Anarchism in China

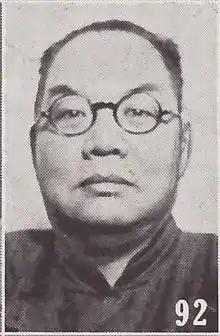
Jiang Kanghu, a former member of the Paris group and founder of the Chinese Socialist Party.

Upon his return to China in 1910, the Paris anarchist Jiang Kanghu also began to promote socialism, which he had learnt of during his time as a contributor to the "New Era". He advocated for women's education alongside socialism, which attracted the attention of Imperial authorities, although he managed to escape punishment. Shortly after the uprising against the Qing began, Jiang established the Chinese Socialist Party, the country's first socialist organization. The party had a program which advocated the abolition of racial boundaries, inheritance and all taxes except the land tax. The party grew quickly, eventually coming to claim 200 branches with 400,000 members across the country, made up of a largely heterogeneous membership which included both anarchists and social democrats. In a lecture given at a party meeting, Sun Yat-sen declared his commitment to a socialist program, which would utilize a single-tax policy and controls on monopolies, holding the ideas of Henry George alongside that of Karl Marx. Sun and Jiang were both criticised by the anarchist Liu Shifu for their claims to the leadership of the Chinese socialist movement, as well as their inclinations towards reformism, the retention of private property and state socialism. Shifu also pointed out how their socialist positions were unclear about what differentiated them from capitalism, sometimes blending the two, and often confused many different conflicting concepts for each other.